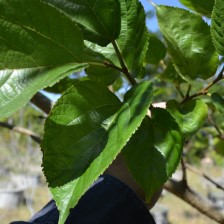
Variety: TaiwanStraberry